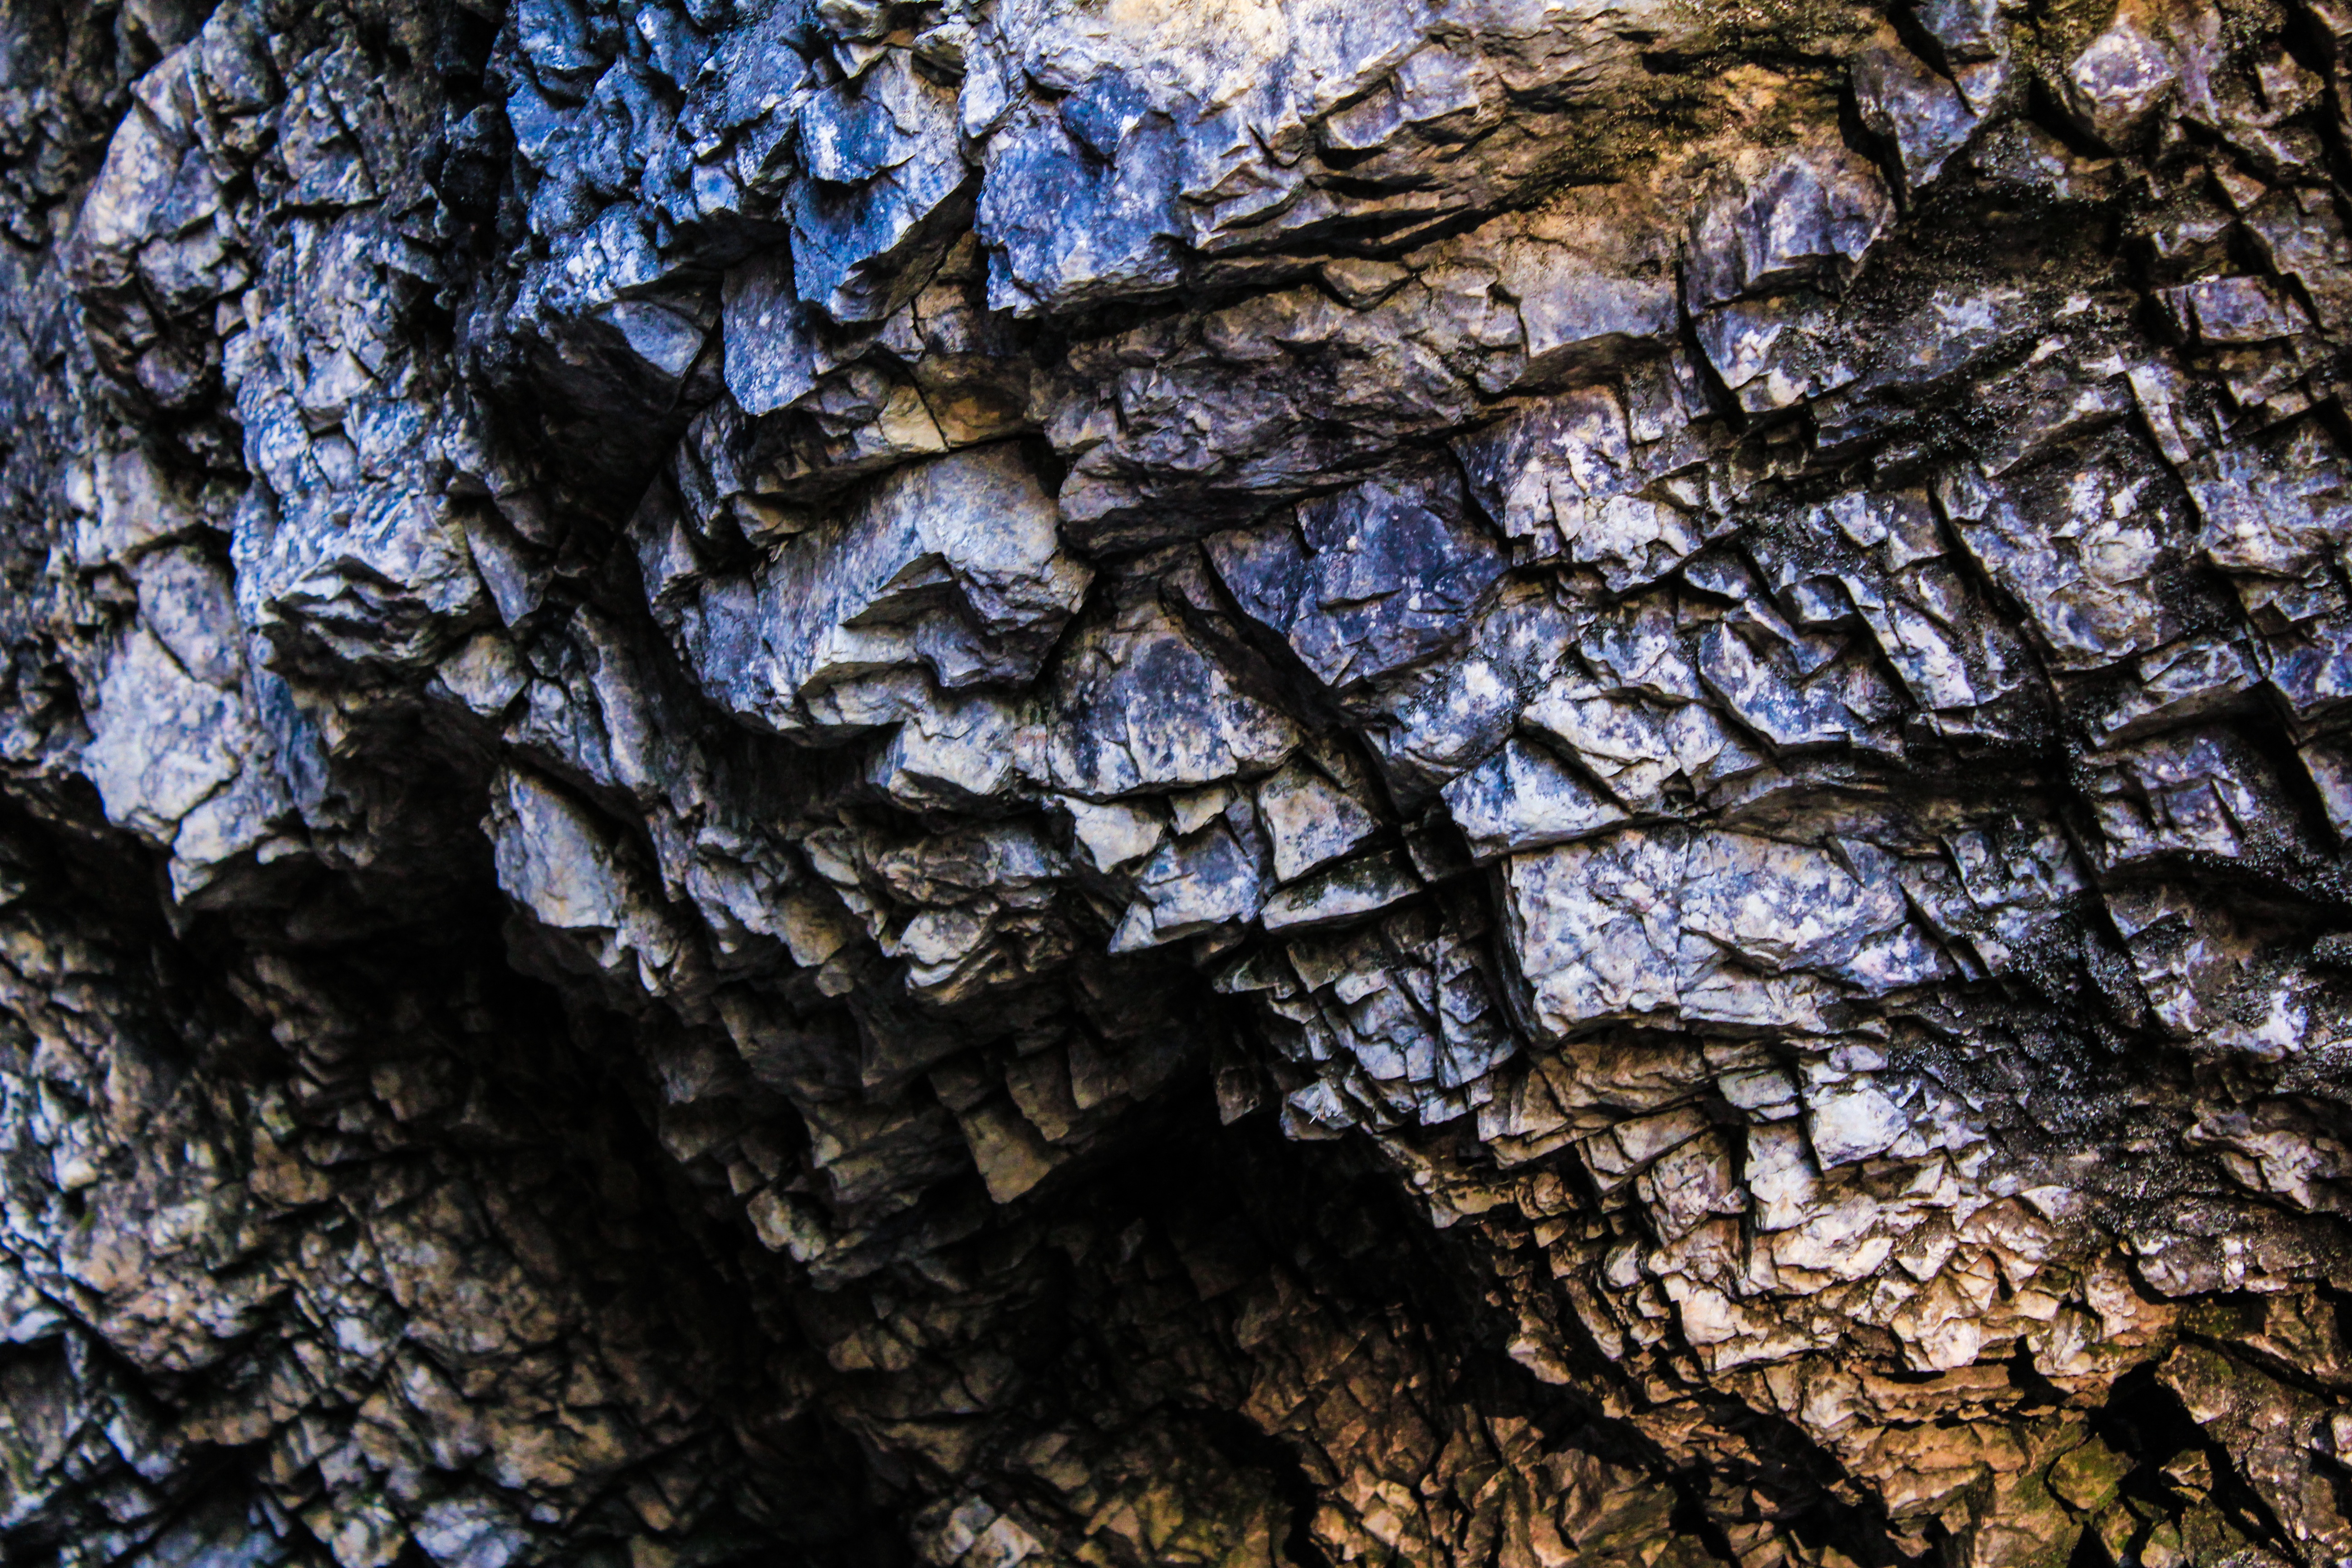
tree, nature, rock, branch, plant, texture, leaf, flower, trunk, stone, formation, environment, autumn, soil, rocks, outside, stones, geology, macro photography, woody plant